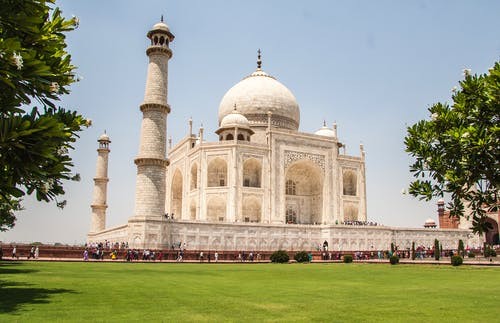
Landmark: Taj Mahal